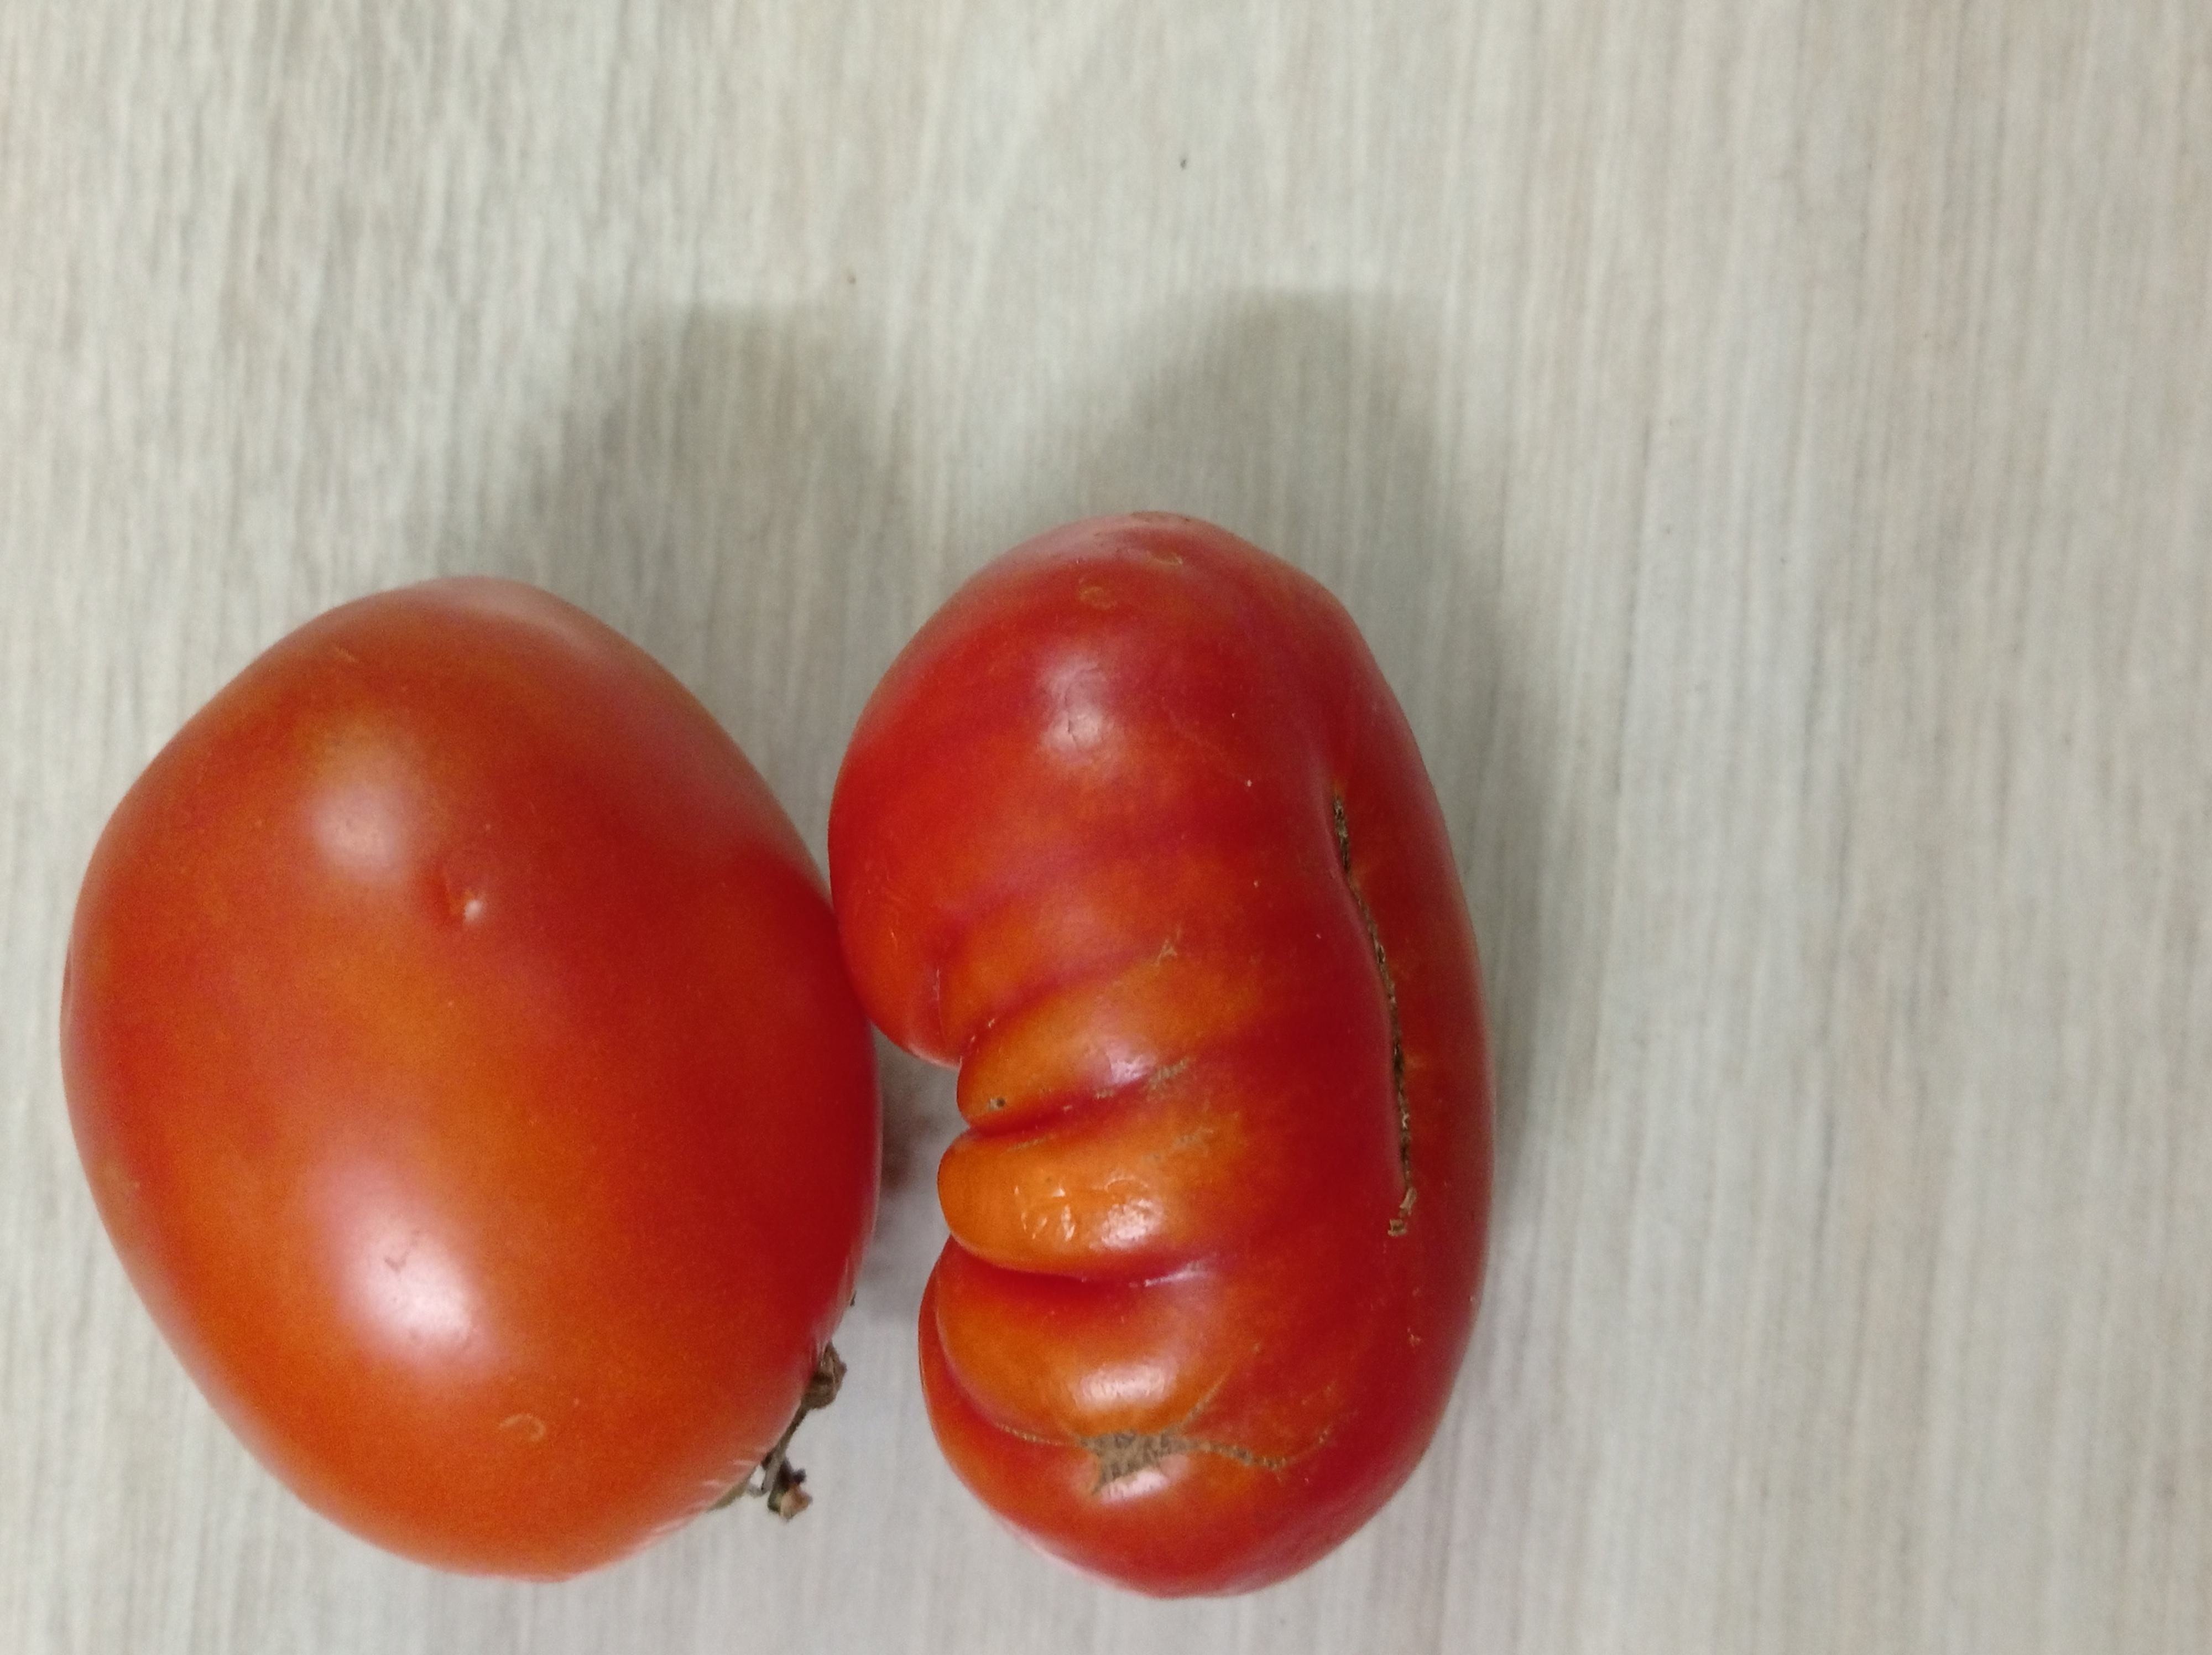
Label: Fresh